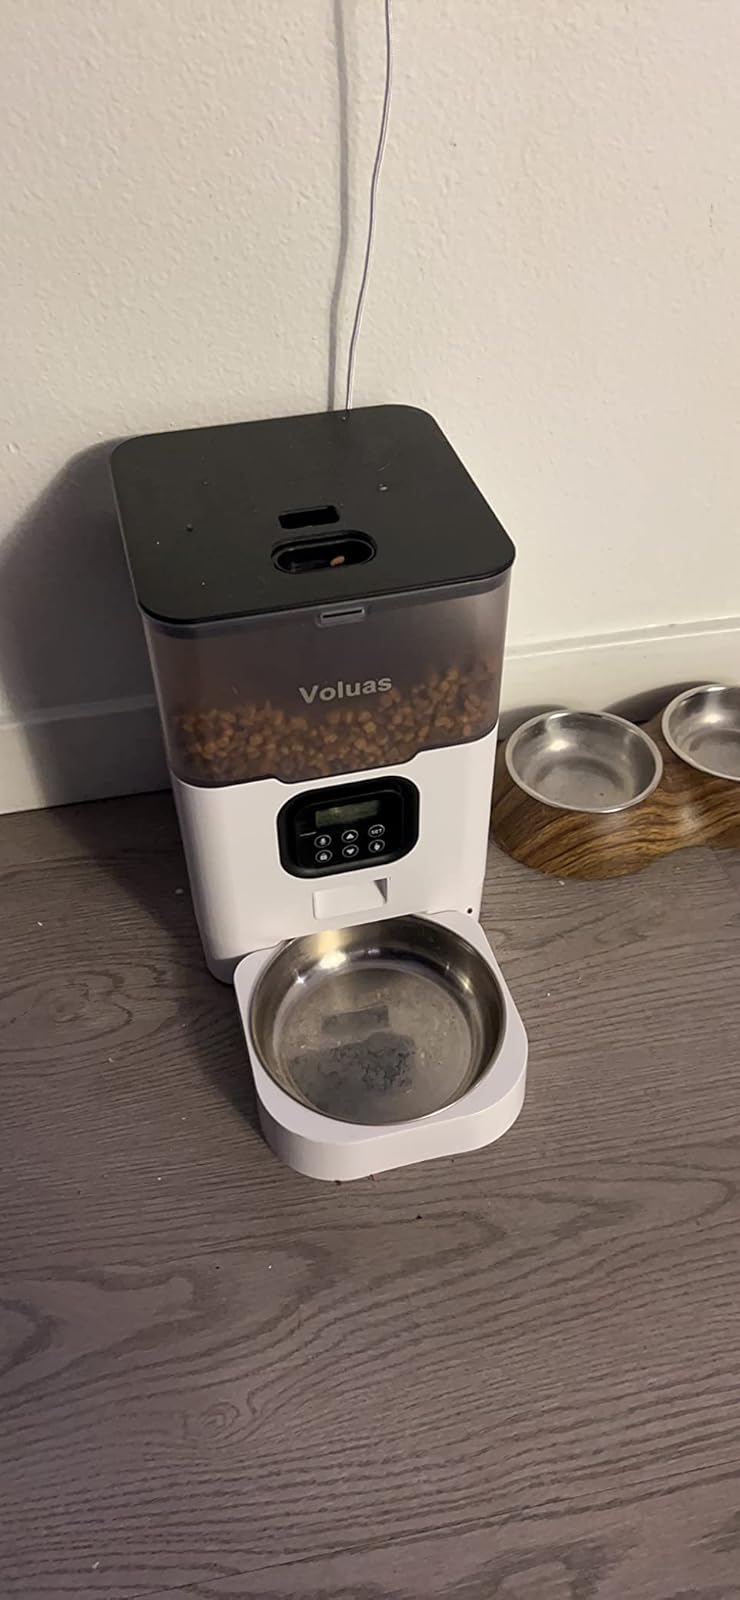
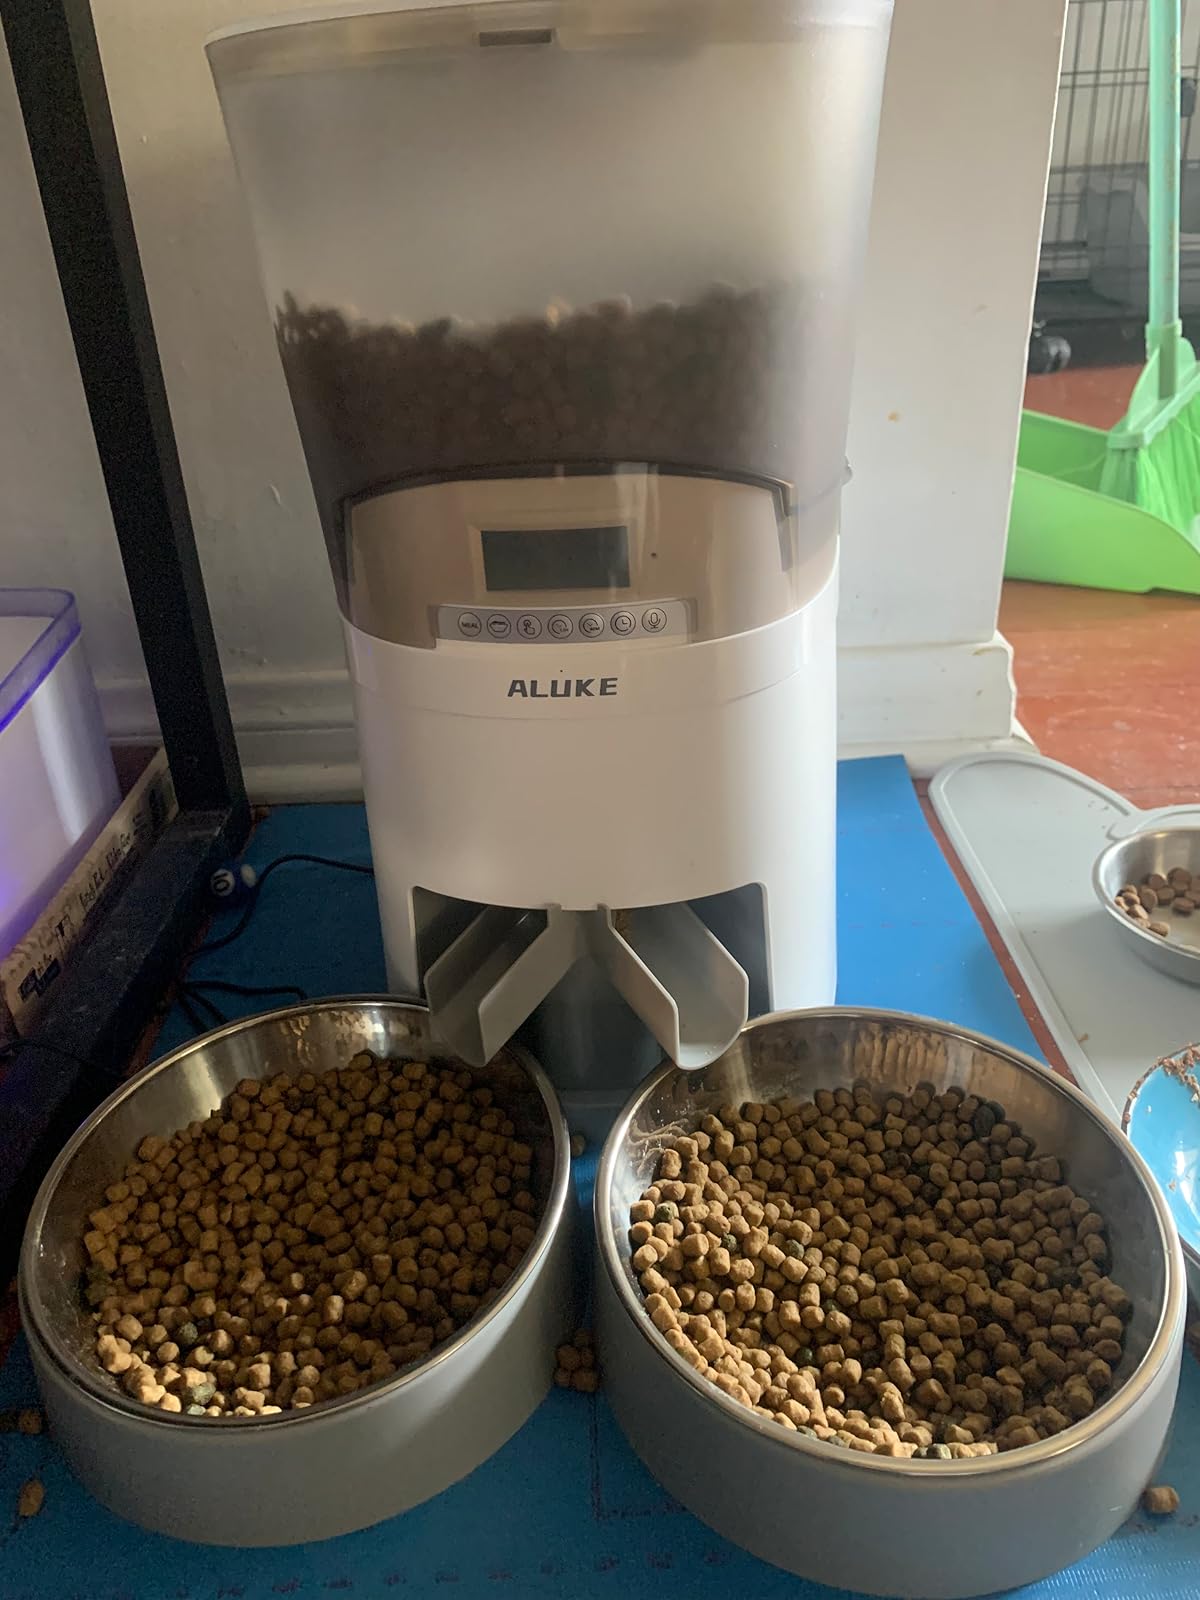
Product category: items_feeder
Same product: no